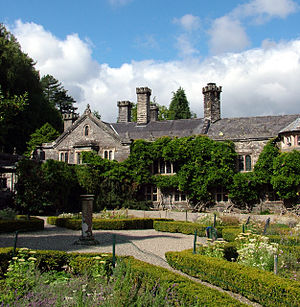
Borge og slotte i Wales / Conwy
Gwydir Castle
"Dette er en liste over borge og slotte Wales, der nogle gange omtales som ""castle capital of the world"" på grund af deres høje densitet. Wales havde omrkgin 600 borge og slotte, hvoraf omrking 100 stadig er bevaret, enten som ruiner eller som restaurererede bygninger. Resten er gået til grunde eller er i dag blot tørre volgrave, jordvolde og lignende voldsteder. Mange af disse steder bliver drevet af Cadw, der er Wales' regerings organisation, der tager sig af historiske og forhistoriske mindesmærker.